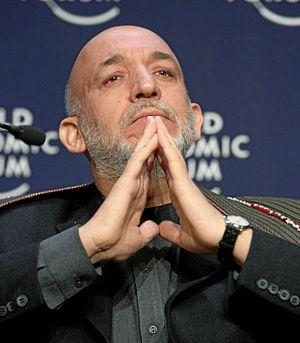
Hamid Karzai, né le 24 décembre 1957 à Kandahar, est un homme d'État afghan.